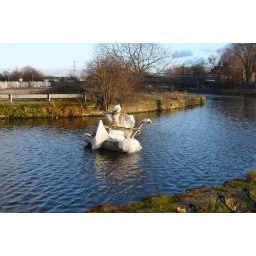
I was walking home and a human swan came around the corner of the river.